Friant-Kern Canal

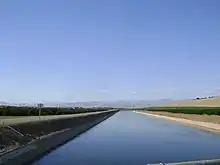
Friant-Kern Canal east of Visalia near Badger and Rocky Hill

The Friant-Kern Canal is a aqueduct managed by the United States Bureau of Reclamation in Central California to convey water to augment irrigation capacity in Fresno, Tulare, and Kern counties. A part of the Central Valley Project, canal construction began in 1949 and was completed in 1951 at a cost of $60.8 million.